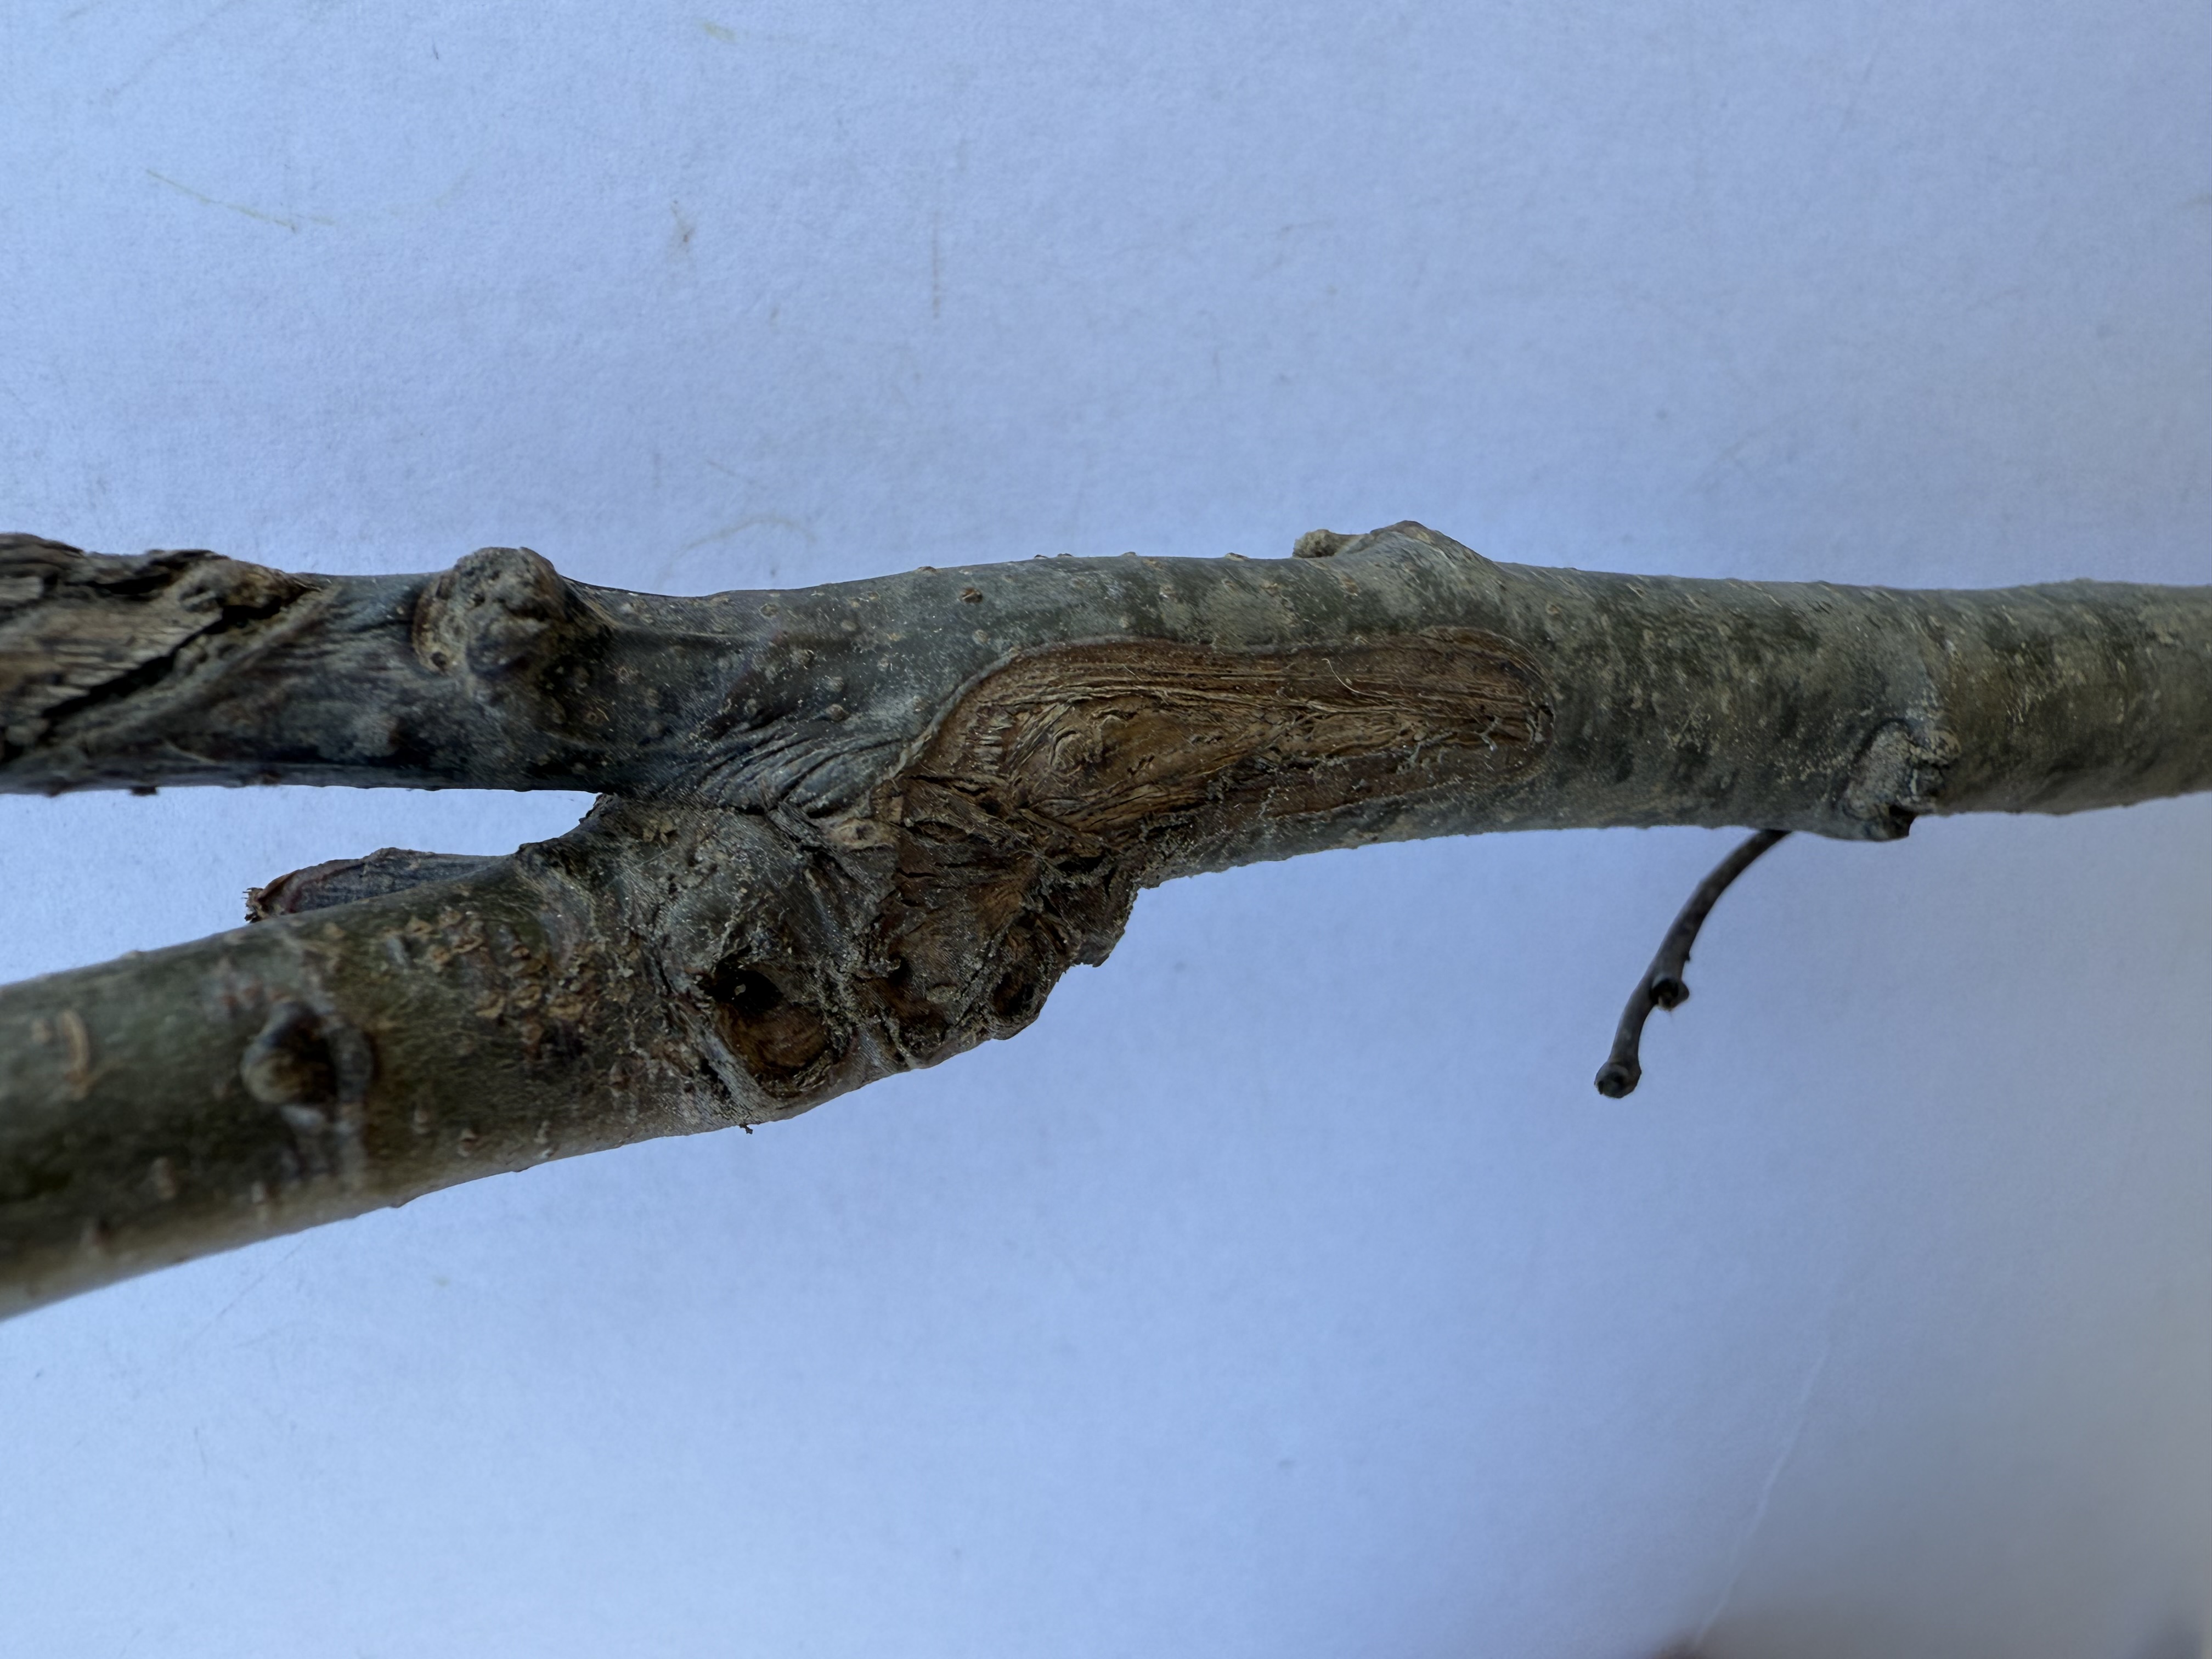
Variety: Chestnut